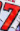
Number: 7